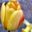
Label: tulip